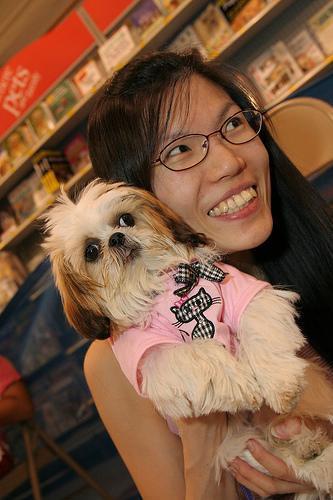
Pekinese